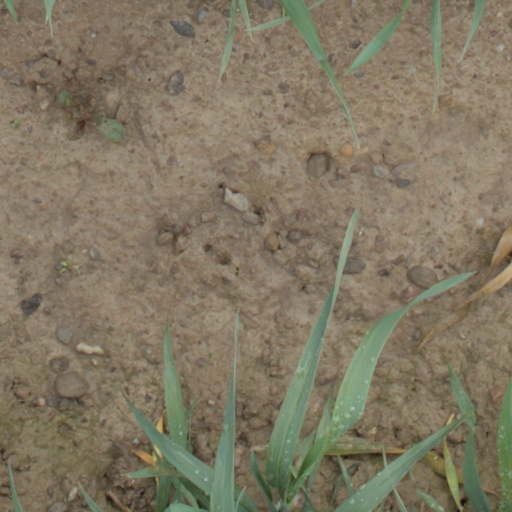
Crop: wheat